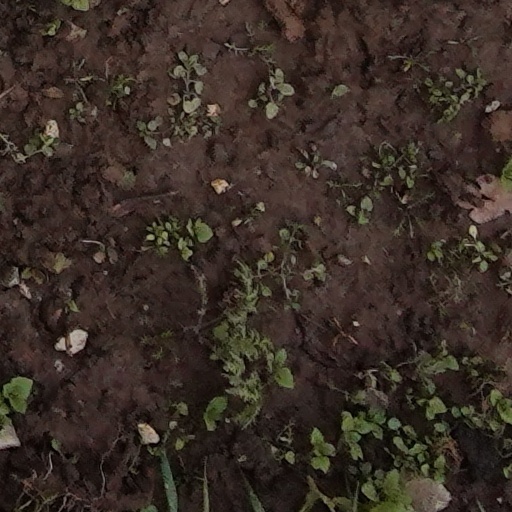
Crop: wheat